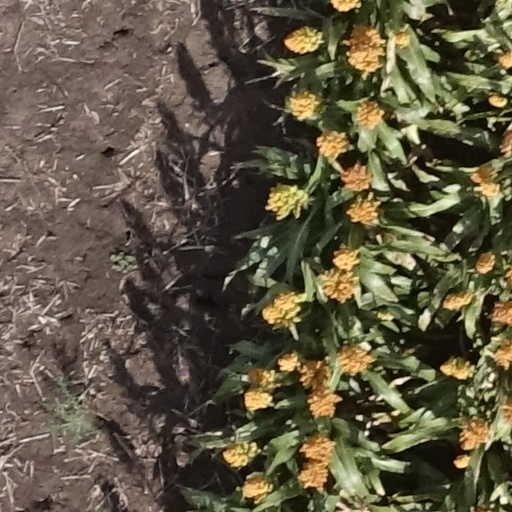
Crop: sorghum